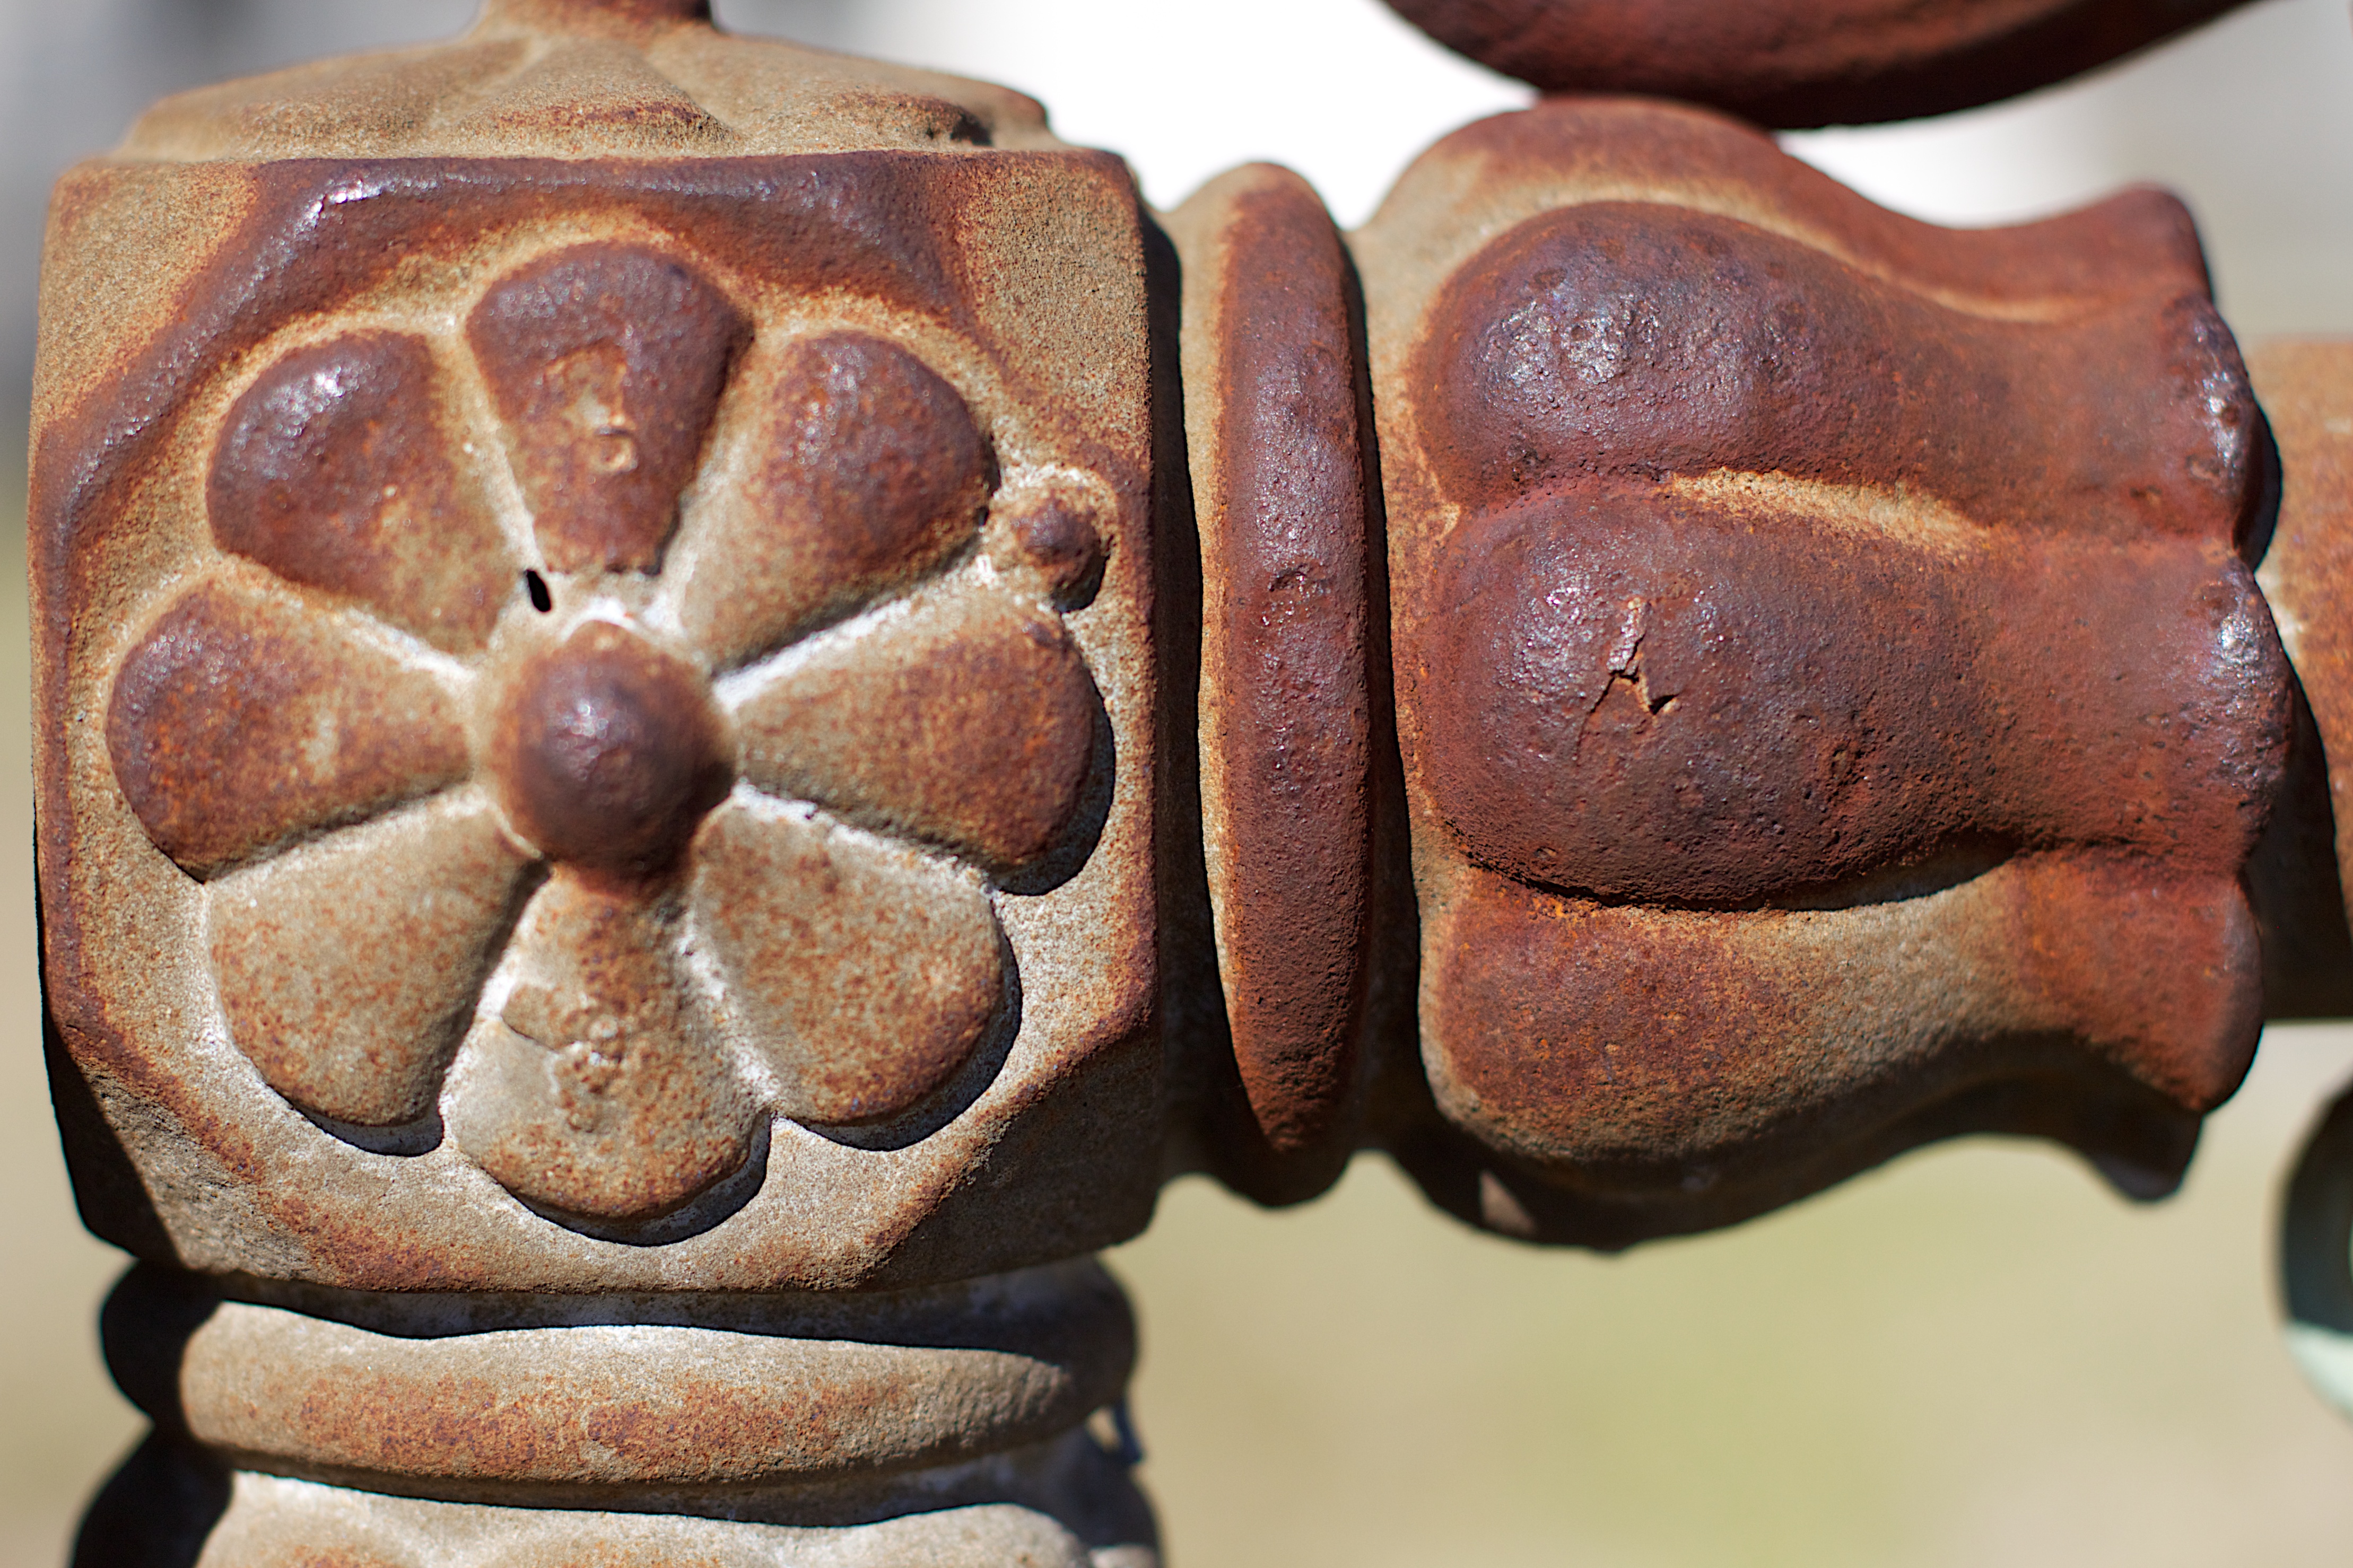
food, chocolate, baking, dessert, carving, baked goods